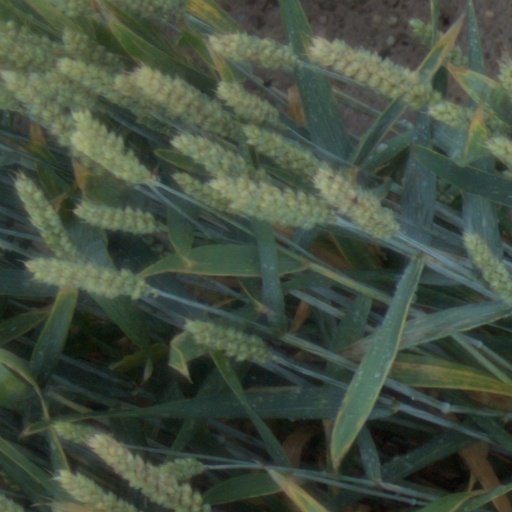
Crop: wheat